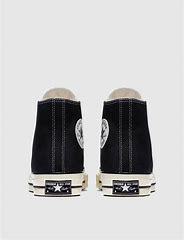
Brand: Converse
Model: Chuck Taylor All Star 1970S